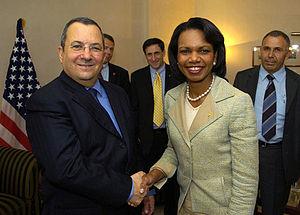
Ehud Barak, né Brog le 12 février 1942 au kibboutz Mishmar Hasharon, est un militaire et homme d'État israélien.